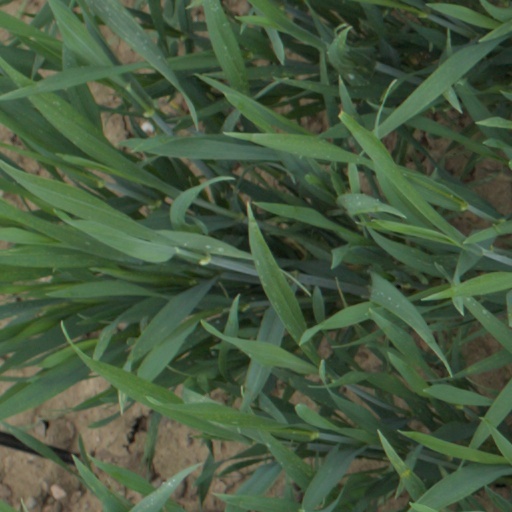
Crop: wheat